1910 Great Britain Lions tour

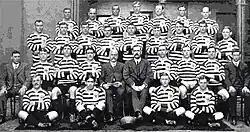
The British touring squad, who wore red and white hooped jerseys.

The team originally scheduled to tour consisted of eighteen internationals: nine English, eight Welsh and one Scottish. All players were from clubs that participated in the 1909–10 Northern Rugby Football Union season's Championship. The players were also accompanied by joint managers, J. H. Houghton and J. Clifford as well as trainer D. Murray.